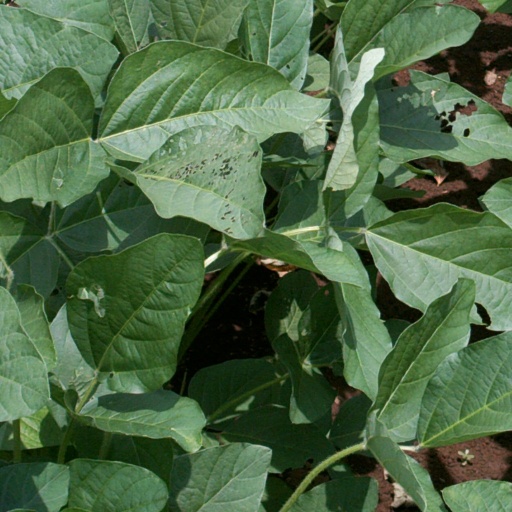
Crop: soybean